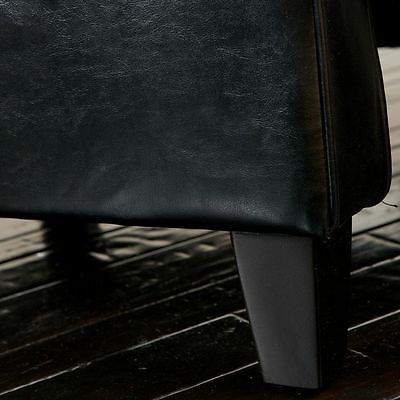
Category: chair